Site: saxony
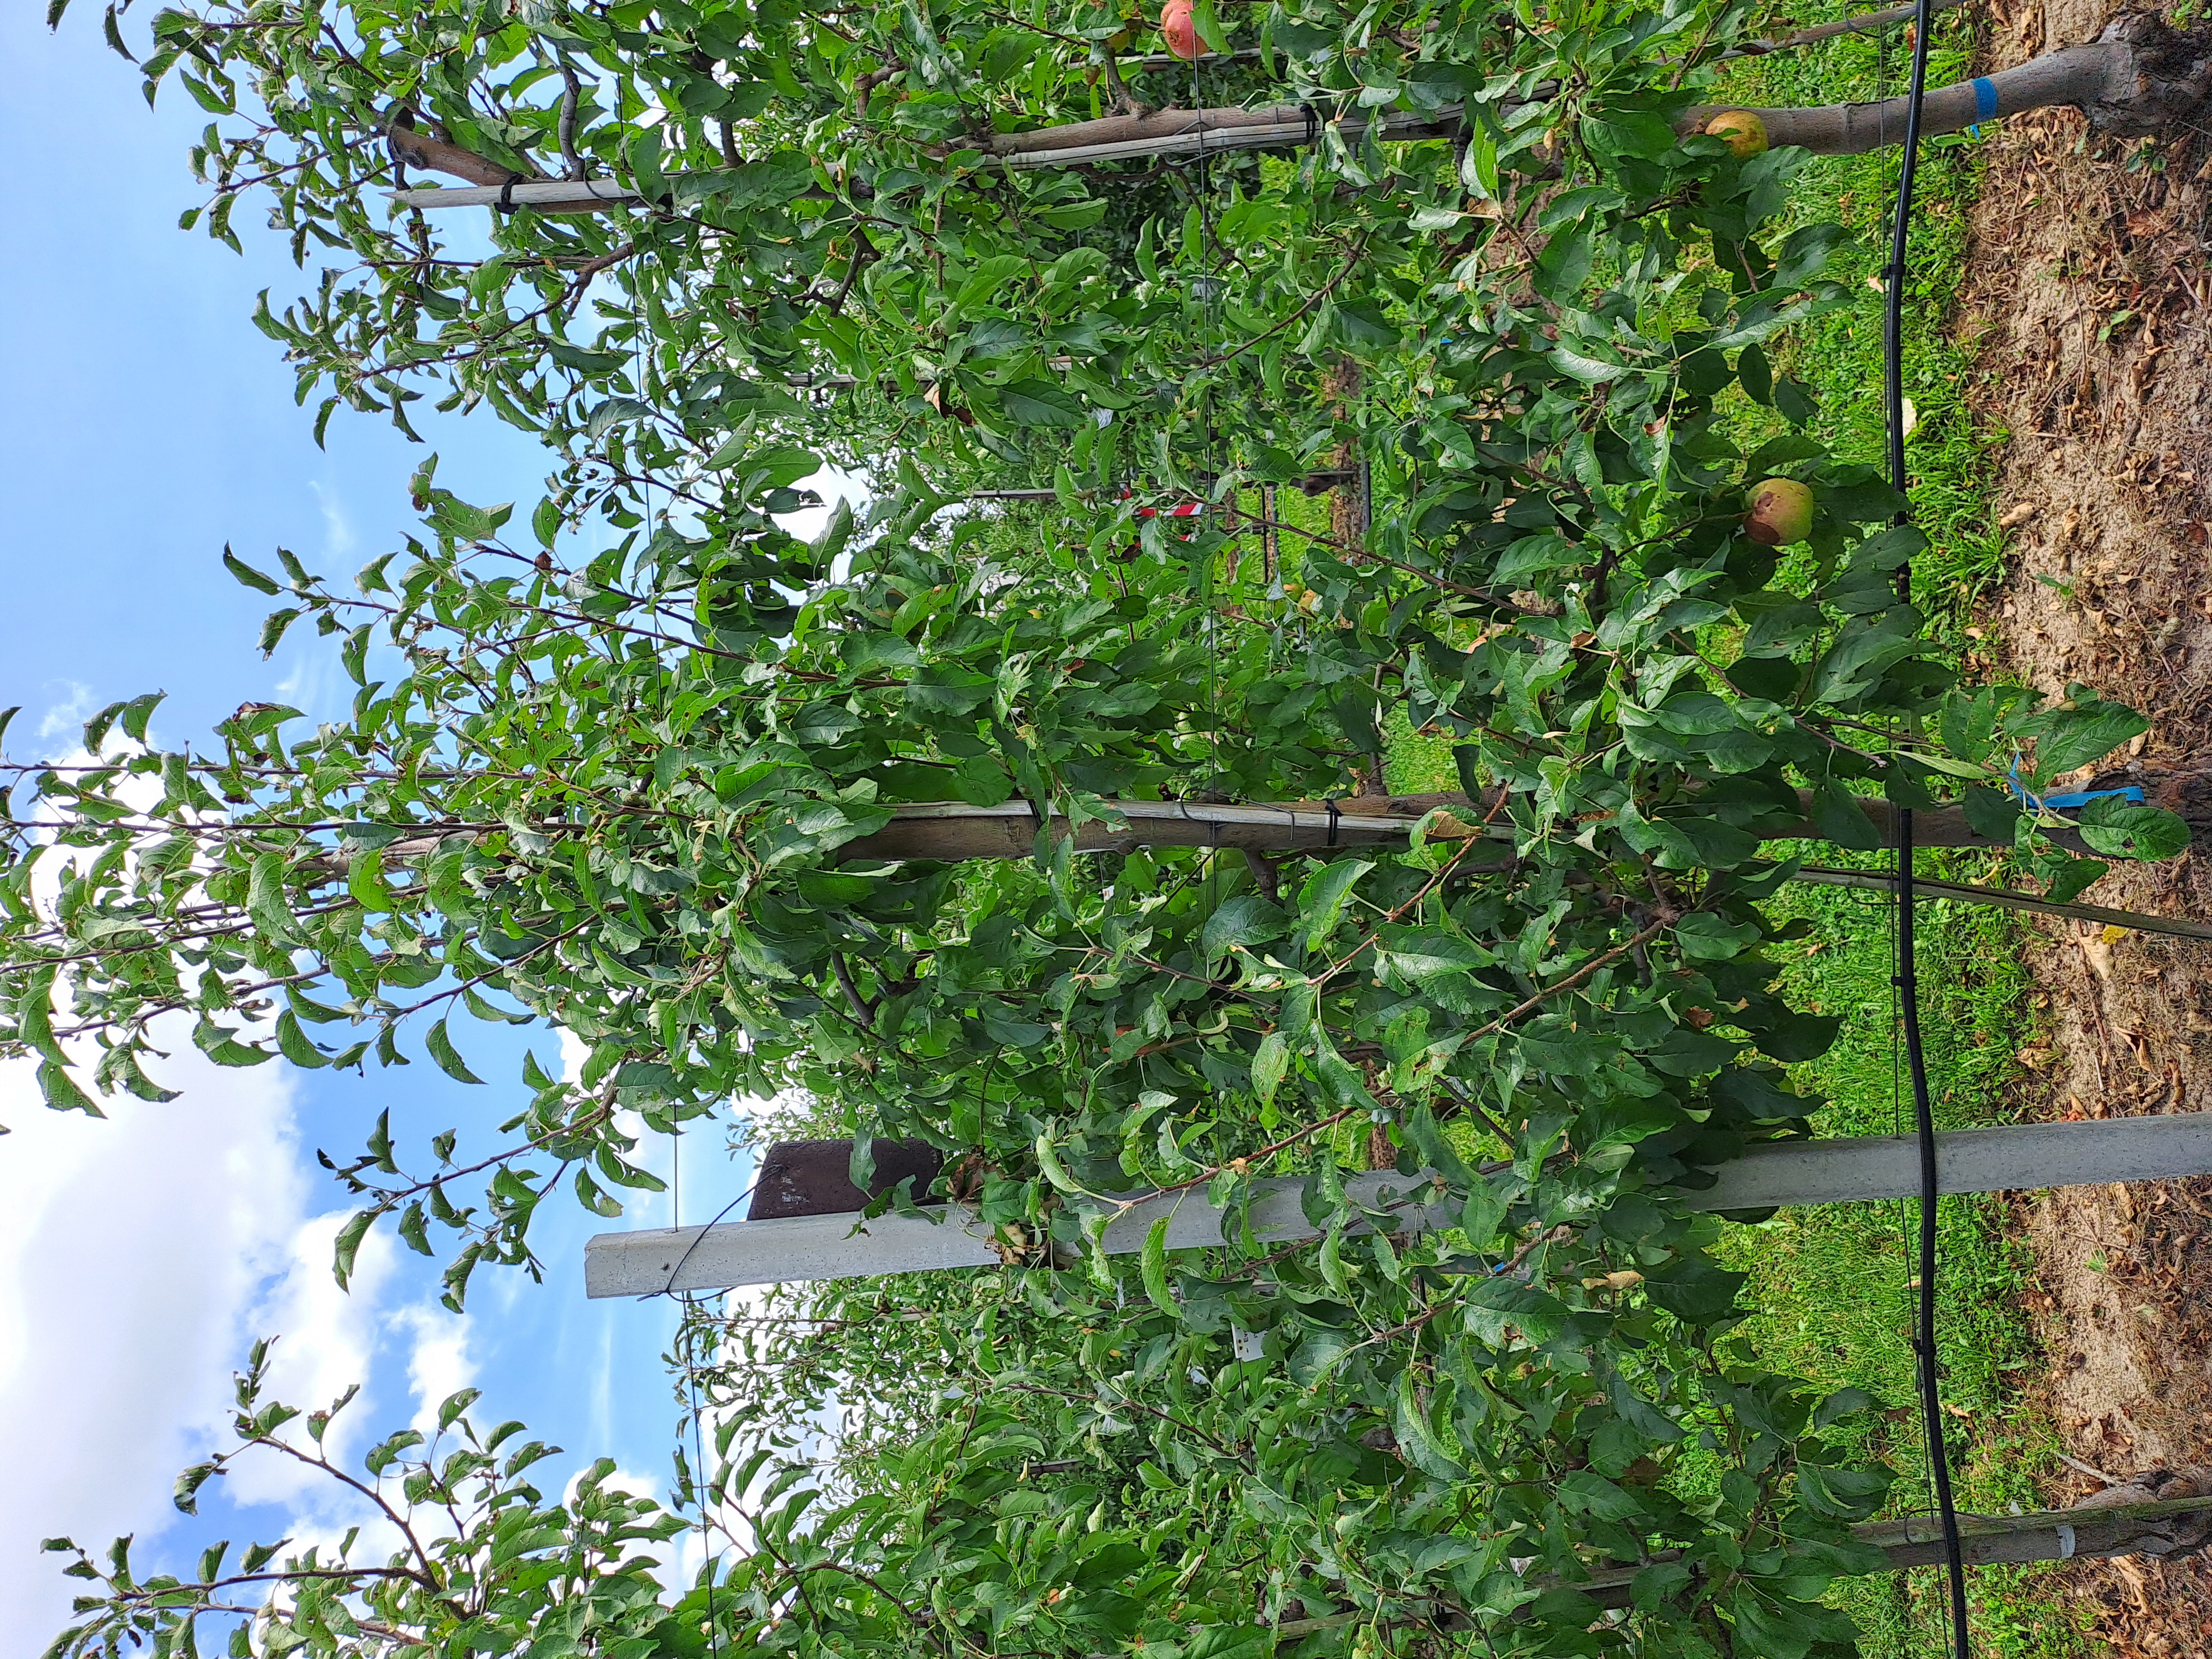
Growth stage (BBCH 85): Maturity of fruit and seed